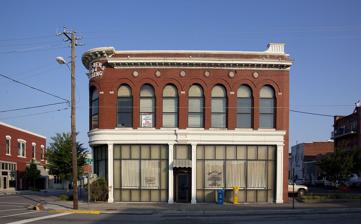
Building: Gadsden Times-News Building
Country: United States of America
Year built: 1904
United States historic place Gadsden Times-News Building U.S. National Register of Historic Places Alabama Register of Landmarks and Heritage The building in 2010 Show map of Alabama Show map of the United States Location Fourth and Chestnut Sts., Gadsden, Alabama Coordinates 34°0′44″N 86°0′14″W / 34.01222°N 86.00389°W / 34.01222; -86.00389 Area less than one acre Built 1904 ( 1904 ) Architectural style Italianate NRHP reference No. 83002967 Significant dates Added to NRHP January 11, 1983 Designated ARLH February 11, 1982 The Gadsden Times-News Building is a historic building in Gadsden, Alabama , United States.  It was built by the owners of The Gadsden Times-News in 1904.  After changing their name to The Gadsden Times in 1924, the paper moved its operation to another building in 1927.  It has since housed a variety of commercial businesses.  The two-story building is brick and rounded on the street corner.  The 4th Street ground-level façade has cast iron pilasters and entablature , with large windows surrounded by smaller panes.  The second floor has a series of arched one-over-one sash windows and a cornice with heavy modillions , which is raised on the curve. The building was listed on the Alabama Register of Landmarks and Heritage in 1982 and the National Register of Historic Places in 1983. References Wikimedia Commons has media related to Gadsden Times-News Building .